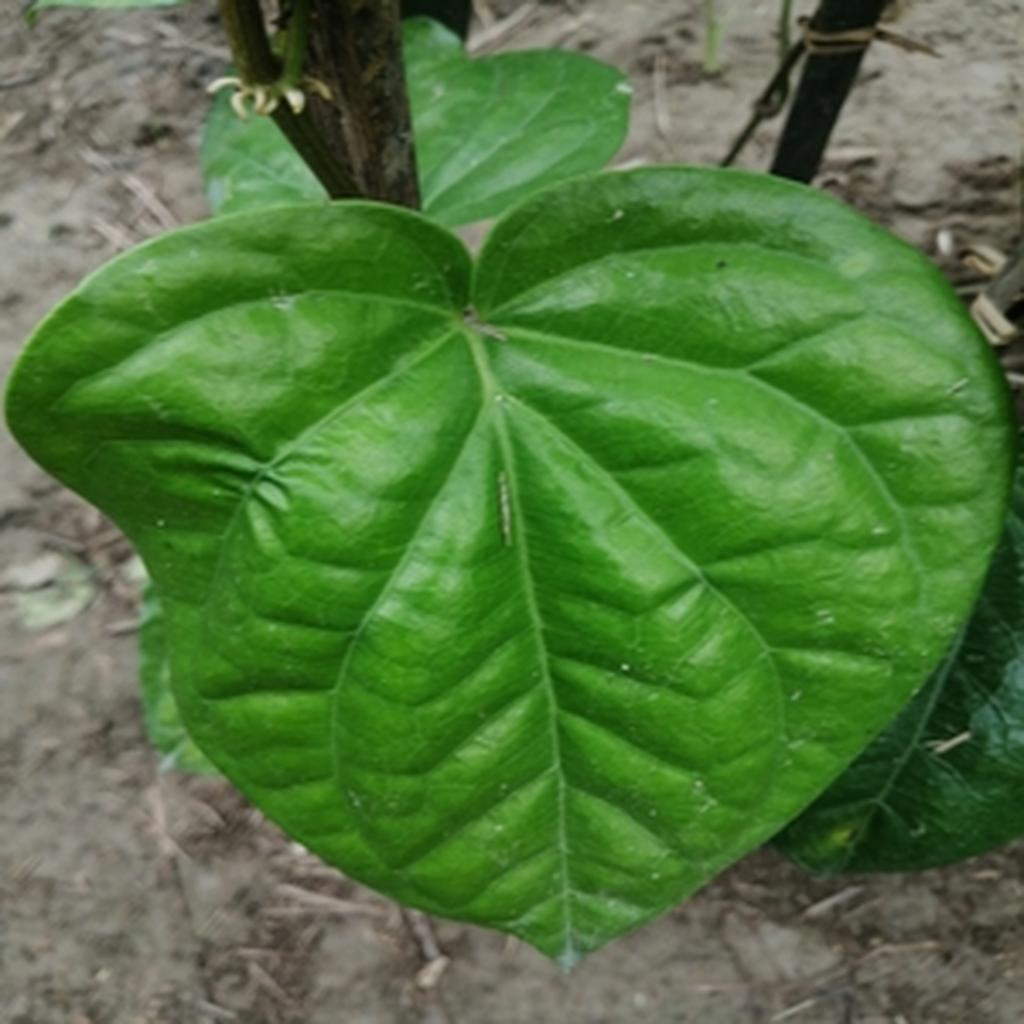
Label: Healthy_Leaf